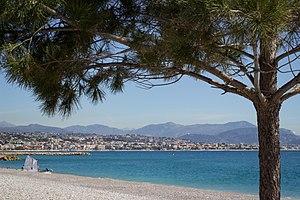
Nice depuis la plage de Villeneuve-Loubet